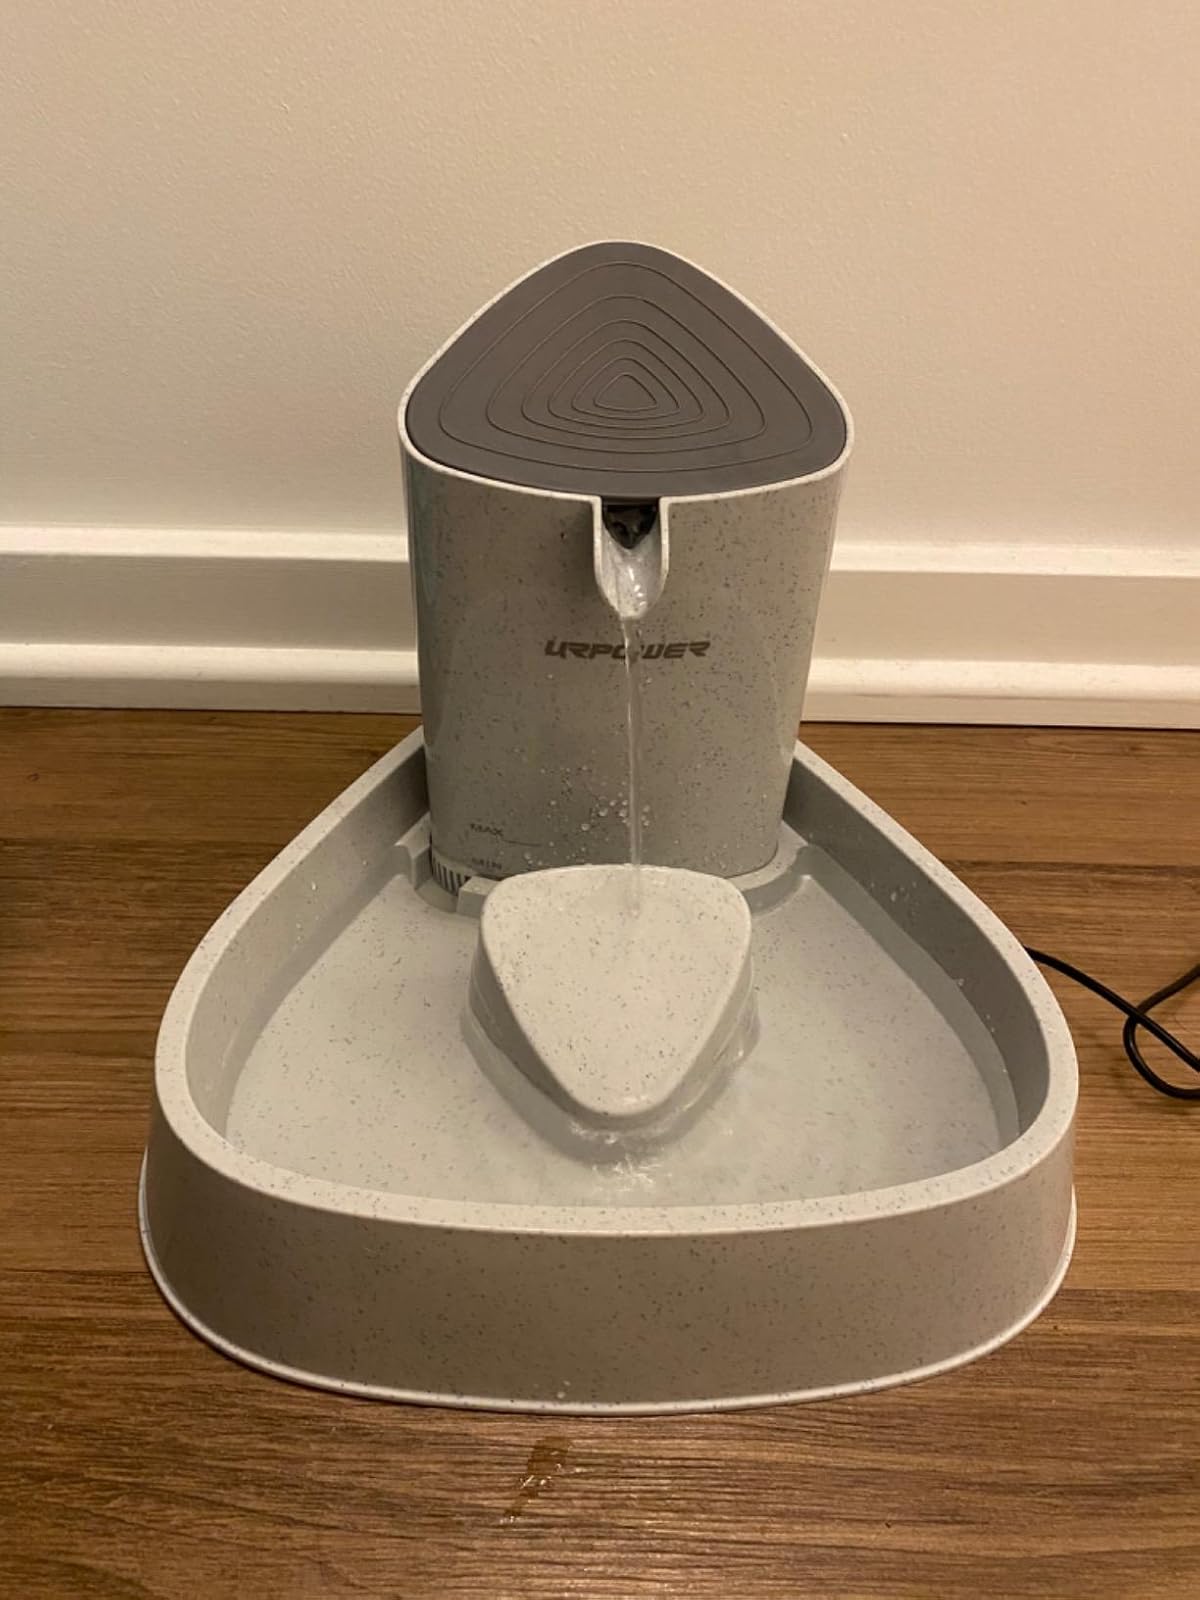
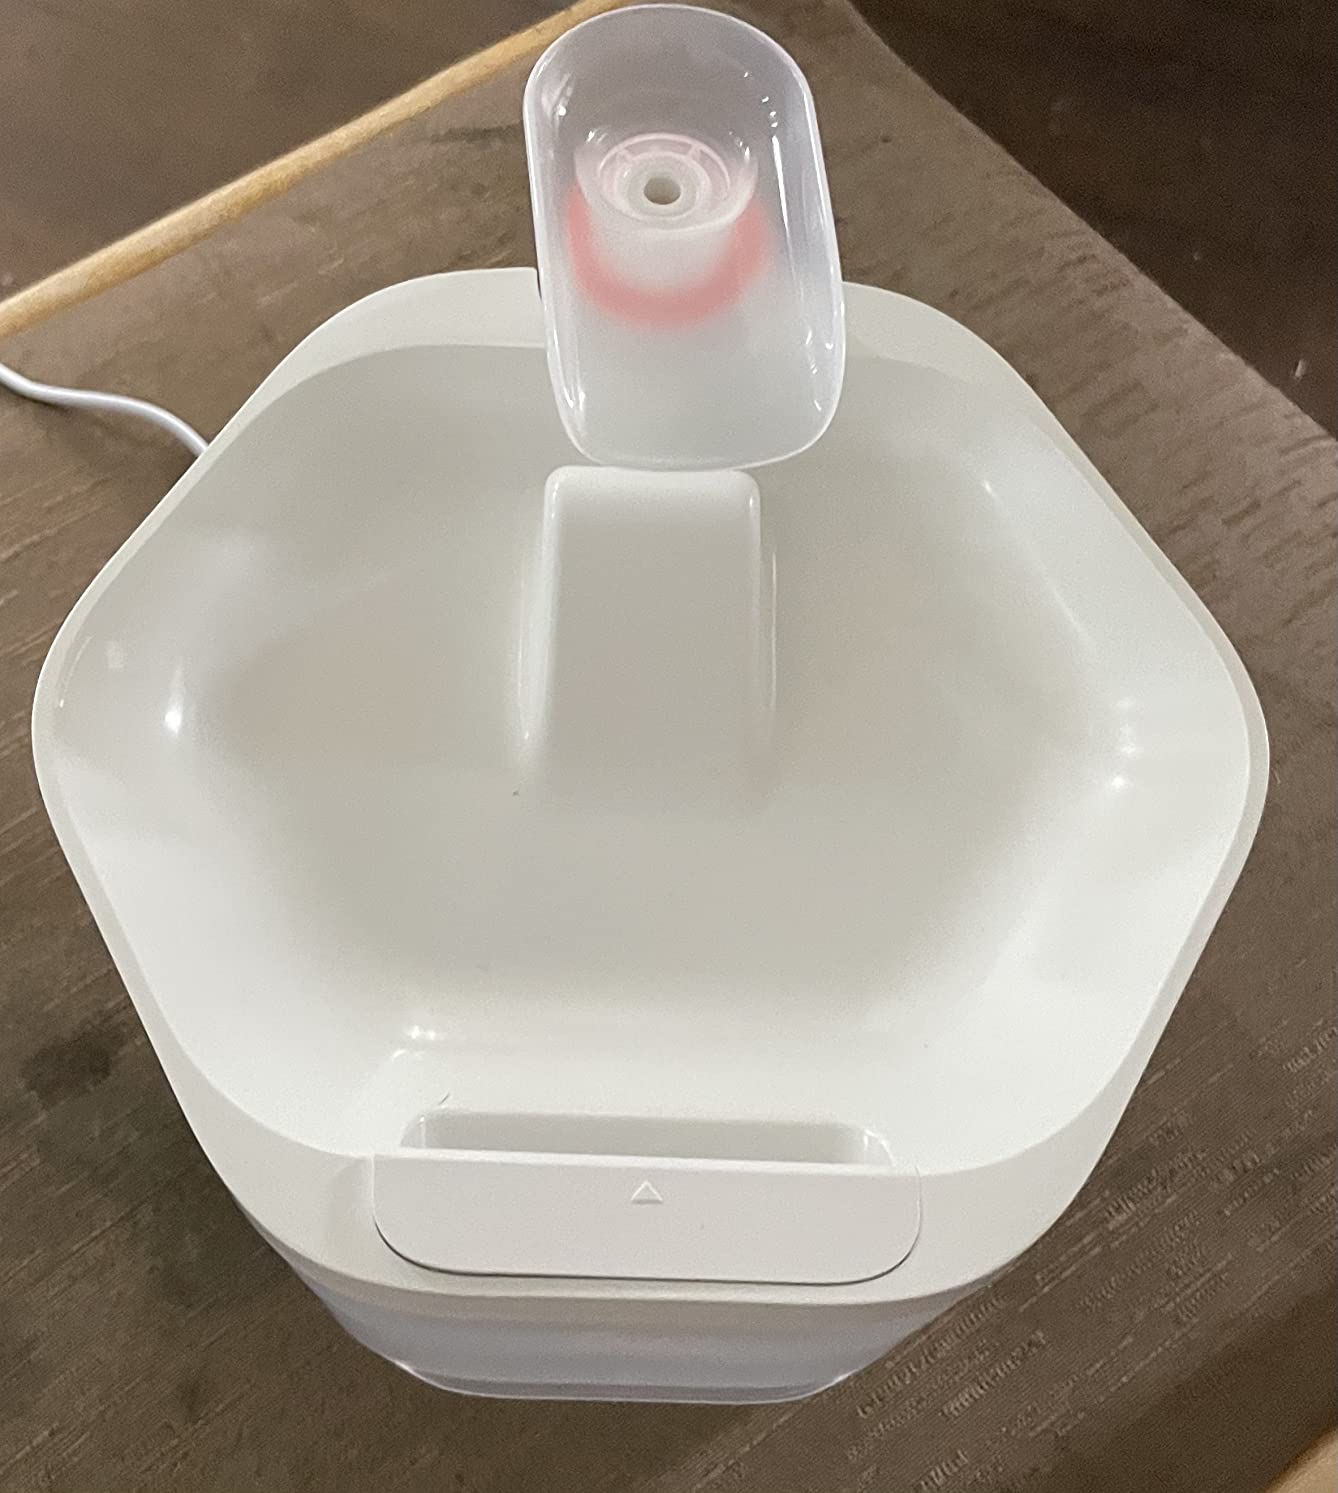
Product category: items_bowl
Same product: no